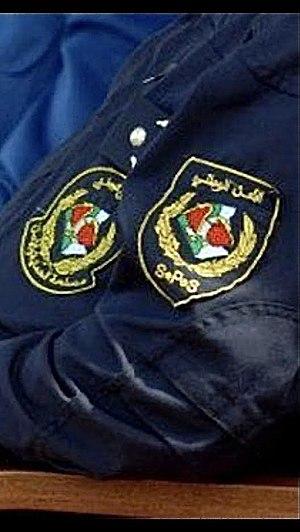
Patch du SPS
Le Service de protection et de sécurité des personnalités, est un service de la police algérienne, chargé de missions de protection rapprochée et d'escorte des personnalités.